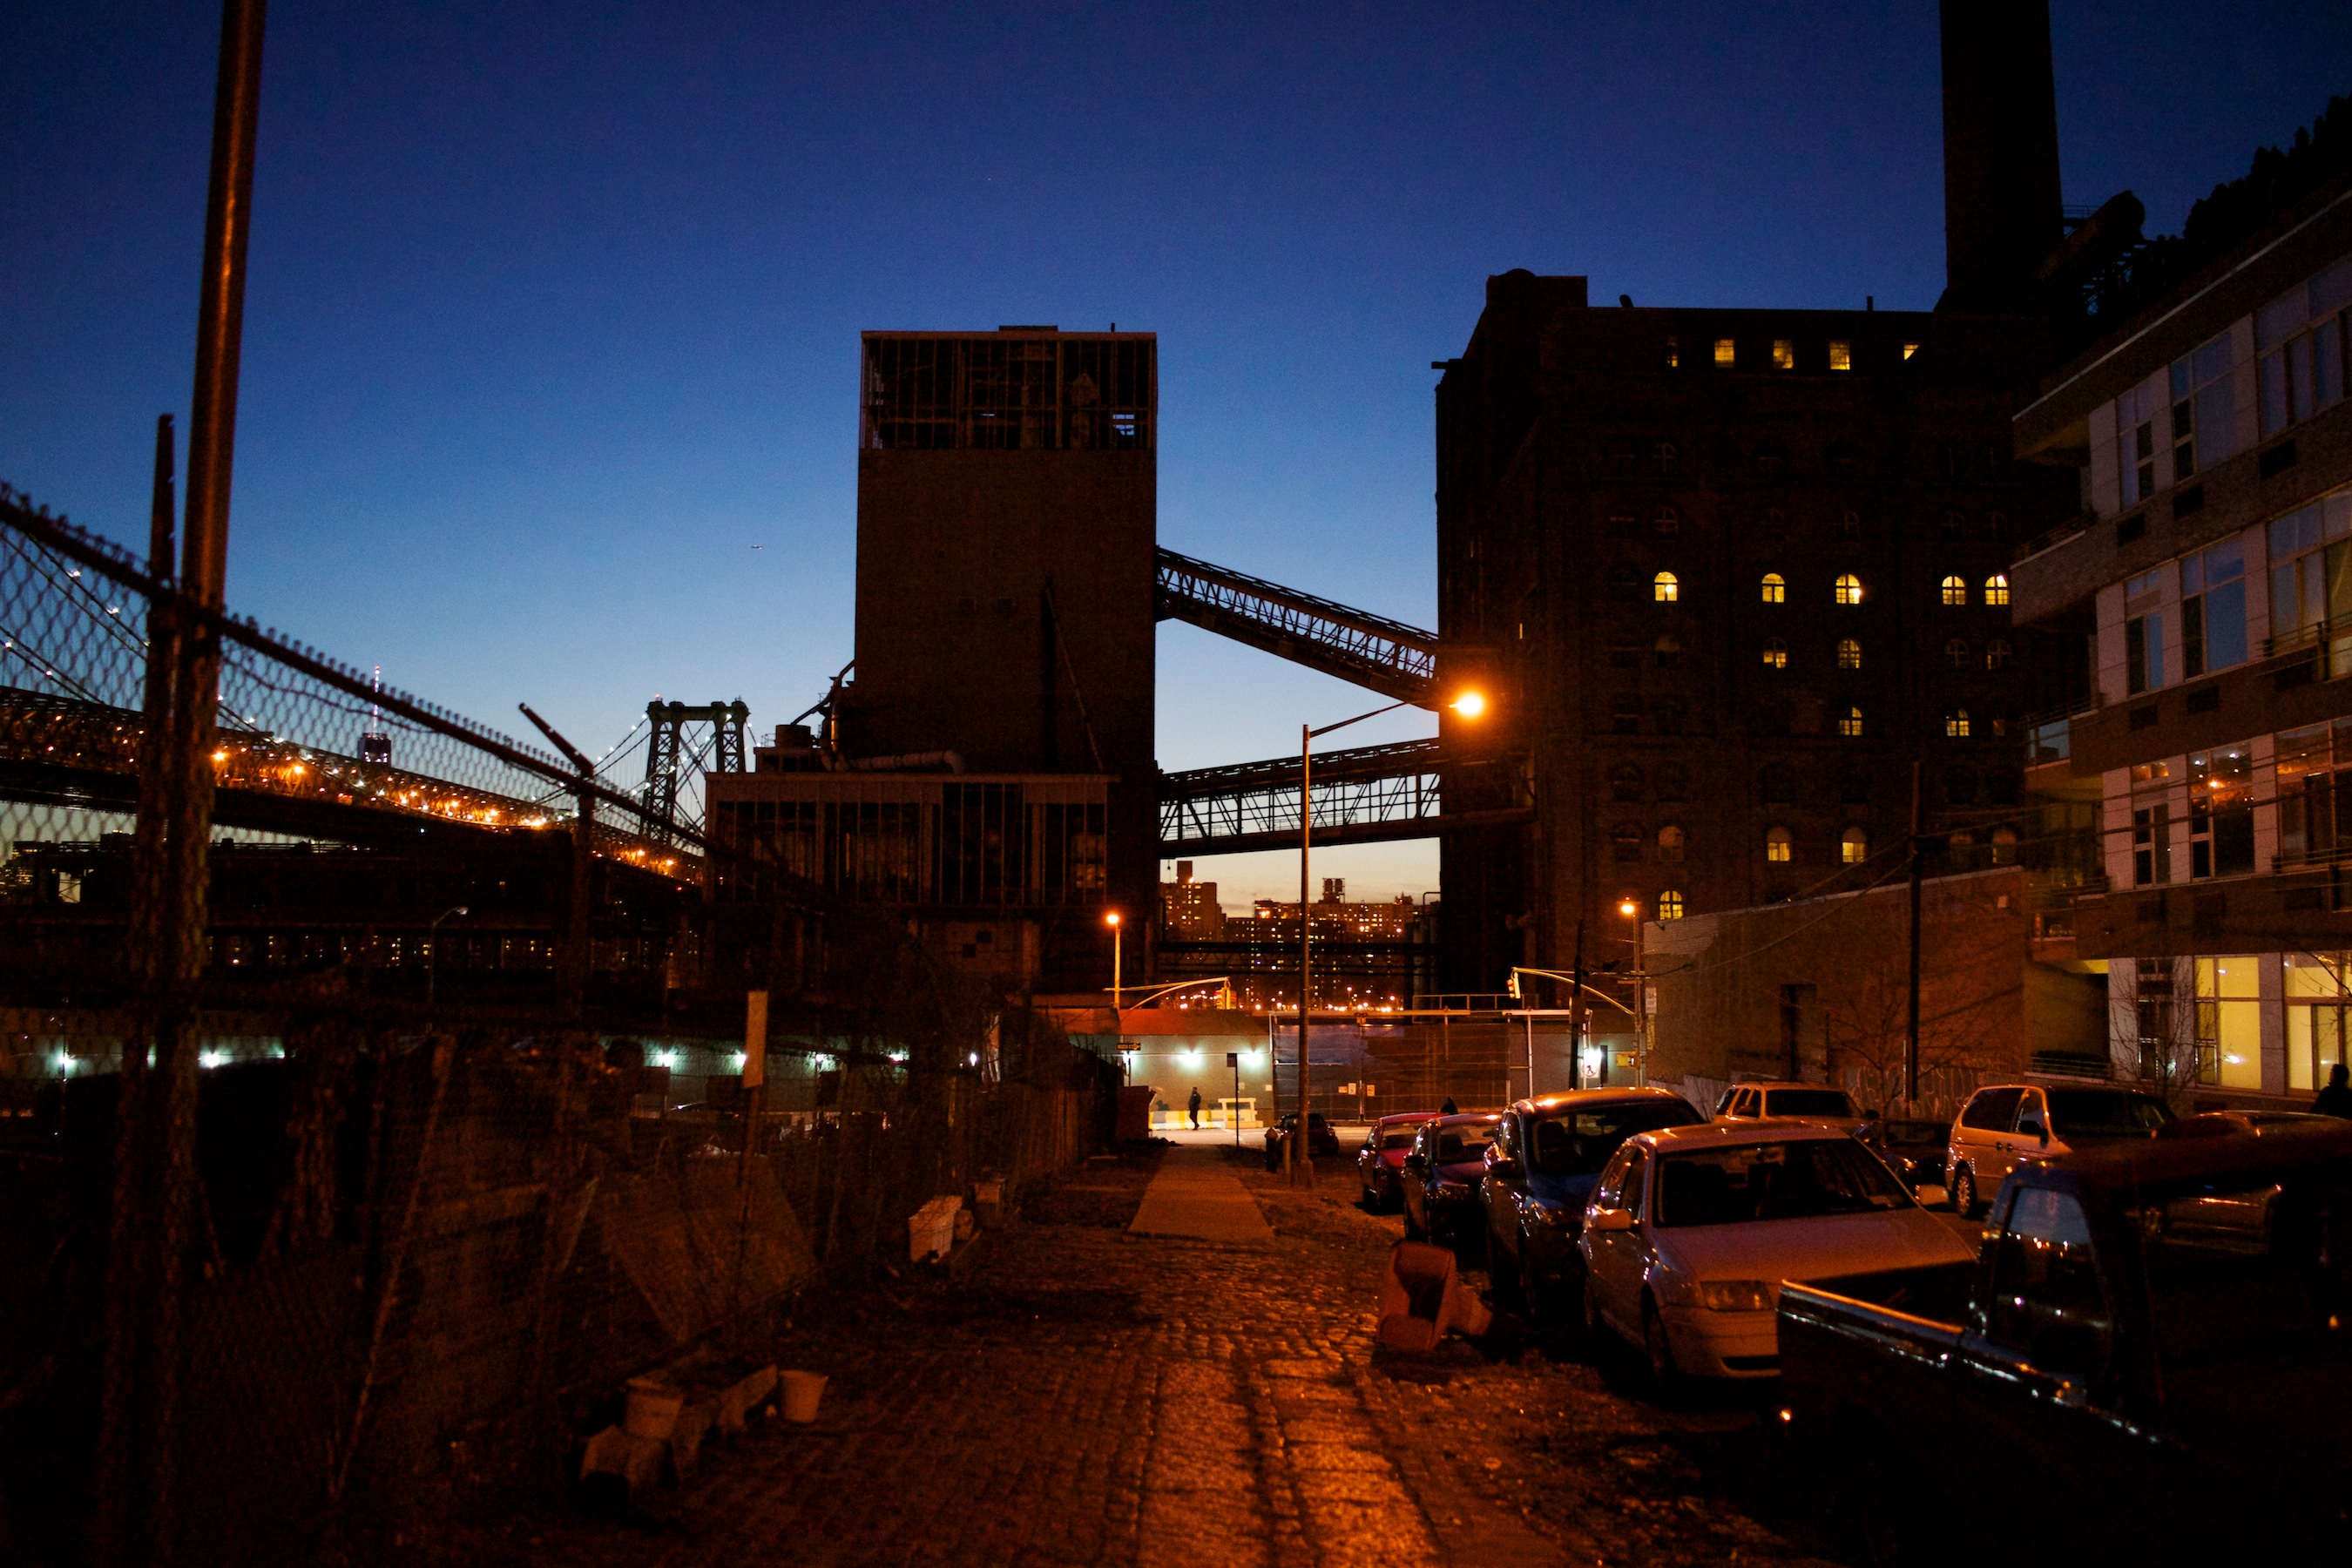
sunset, road, street, night, town, city, cityscape, downtown, dusk, evening, darkness, urban area, human settlement